Frederick Maurice (military historian)

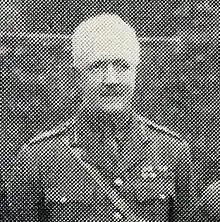
Maurice on 1 May 1917

Major-General Sir Frederick Barton Maurice, (19 January 1871 – 19 May 1951) was a British Army officer, military correspondent, writer and academic. During the First World War he was forced to retire from the army in May 1918 after writing a letter to "The Times" criticizing Prime Minister David Lloyd George for making misleading statements about the strength of British forces on the Western Front. He also later founded the British Legion in 1920, and served as its president from 1932 to 1947.